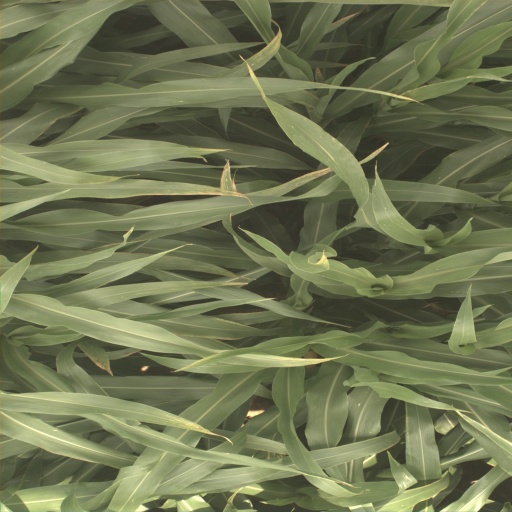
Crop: sorghum